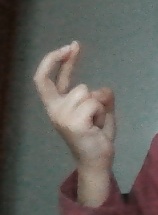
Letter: zay